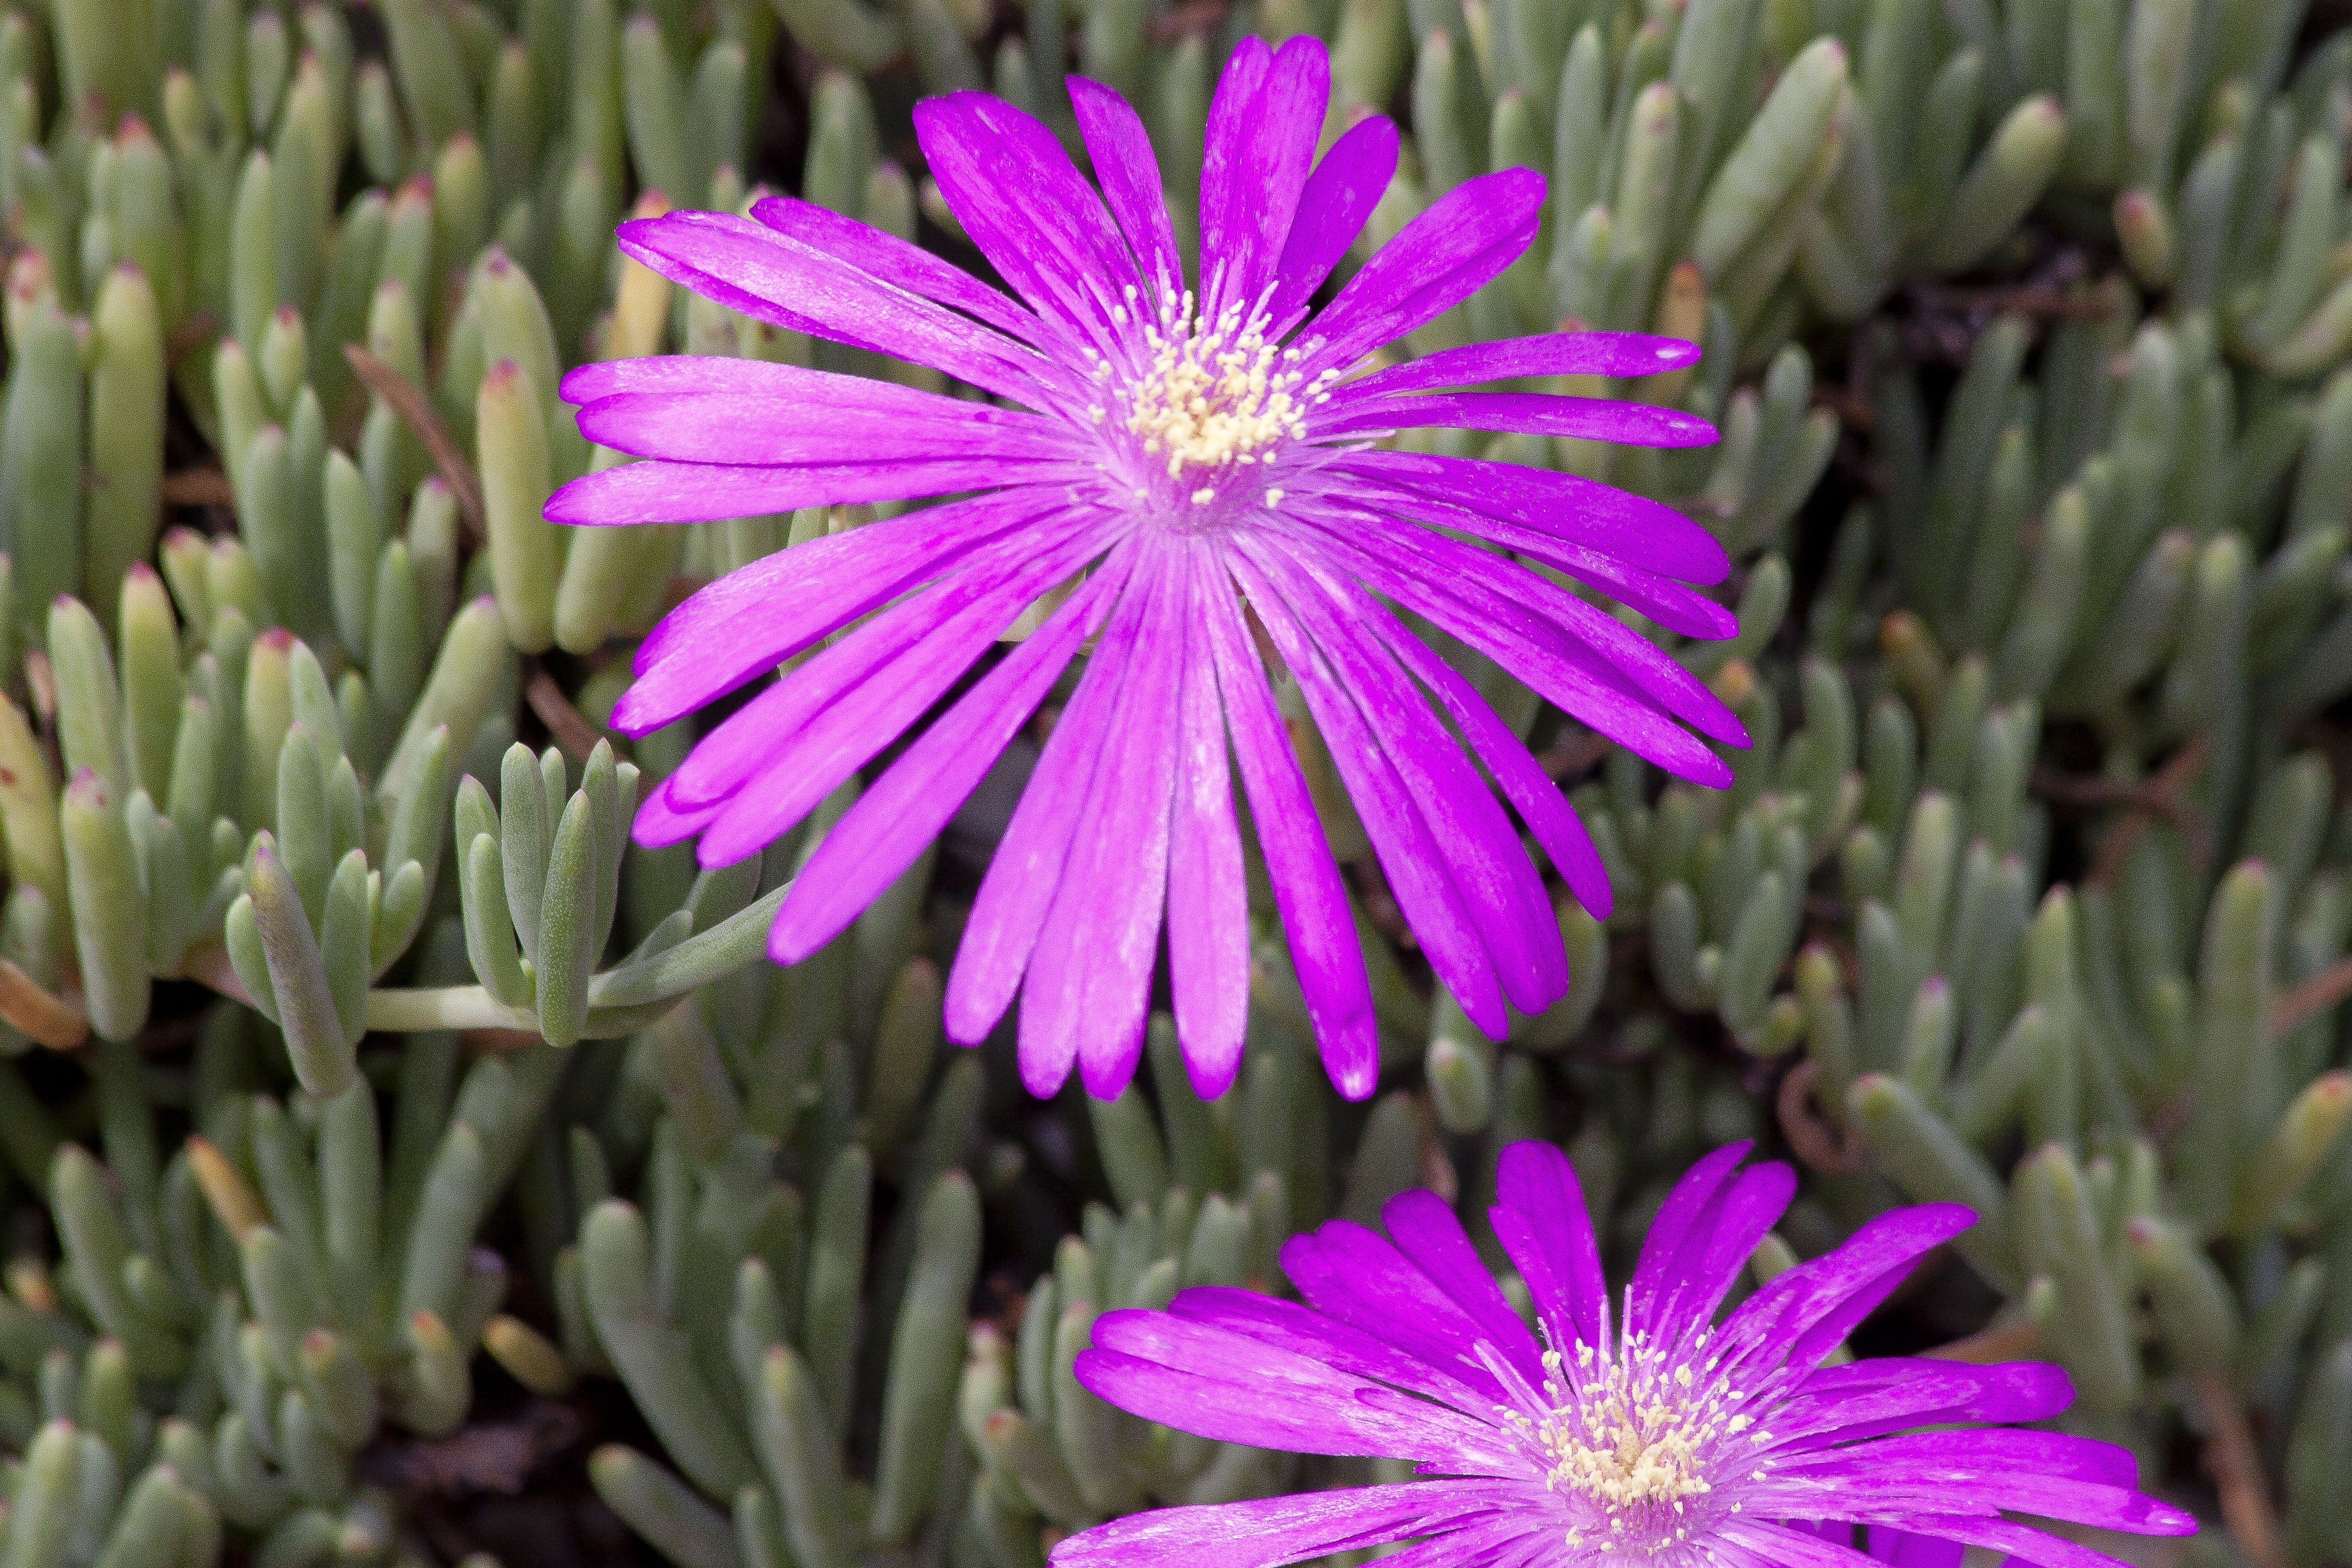
nature, blossom, plant, flower, petal, bloom, botany, succulent, pink, flora, wildflower, pigface, aster, macro photography, flowering plant, daisy family, ice plant, annual plant, land plant, hedgehog cactus, ice plant family, dorotheanthus bellidiformis, karkalla